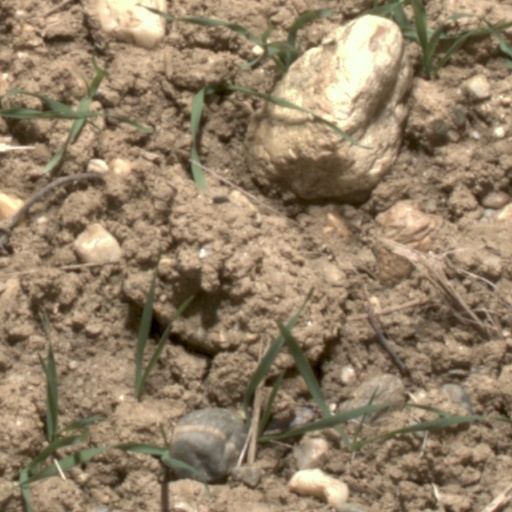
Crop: wheat